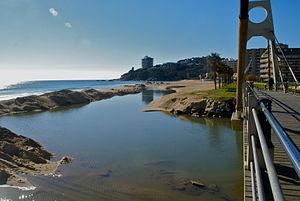
Calonge (Sant Antoni de Calonge), Catalogne: Embouchure de la Riera de Calonge dans la Méditerranée